Banks Island

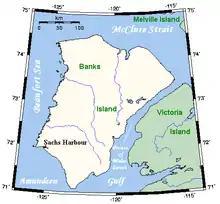
Closer look at Banks Island

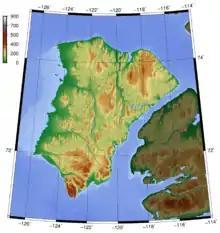
Topography of Banks Island

Pre-Dorset cultural sites have been found that date from approximately 1500 BCE but European contact came much later. In 1820 it was seen from Melville Island by Sir William Edward Parry and named "Banks Land" in honour of Sir Joseph Banks. However, during the later exploration of the area by the McClure Arctic Expedition the island was marked on their maps as "Baring Island". McClure's ship, , was frozen in Prince of Wales Strait. That spring he sent out sledging parties and determined that Banks Island was an island. In the following year he almost circumnavigated the island but was again frozen in at Mercy Bay where he and his crew spent the next three months before making their escape across the ice.